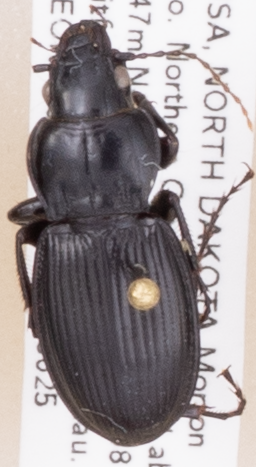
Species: Cyclotrachelus torvus
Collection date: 2019-06-25
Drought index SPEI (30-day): -0.402
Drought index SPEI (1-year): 1.45
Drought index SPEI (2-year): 0.9